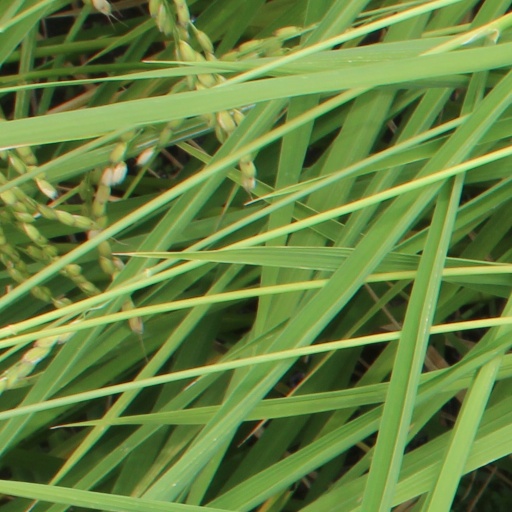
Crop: rice